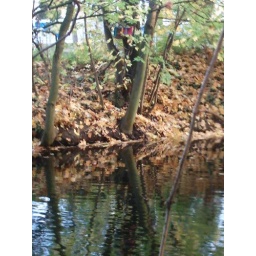
Goettingen(germany) a bird house maid by alwand &amp;amp; salam